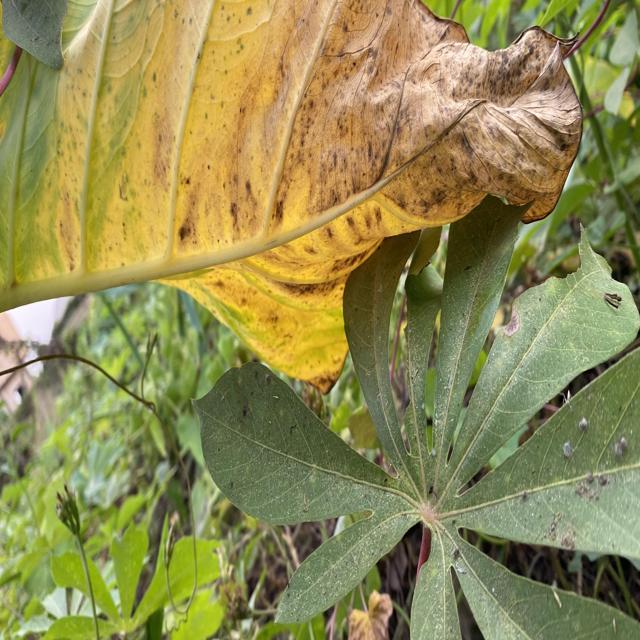
Label: Late_Blight